Japanese castle

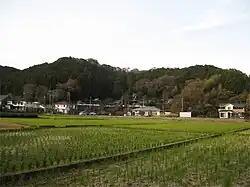

The Ōnin War, which broke out in 1467, marked the beginning of 147 years of widespread warfare (called the Sengoku period) between "daimyōs" (feudal lords) across the entire archipelago. For the duration of the Ōnin War (1467–1477), and into the Sengoku period, the entire city of Kyoto became a battlefield, and suffered extensive damage. Noble family mansions across the city became increasingly fortified over this ten-year period, and attempts were made to isolate the city as a whole from the marauding armies of samurai that dominated the landscape for over a century.